Question: What type of animal is this?
Tambaya: Wacce irin dabba ce a nan?
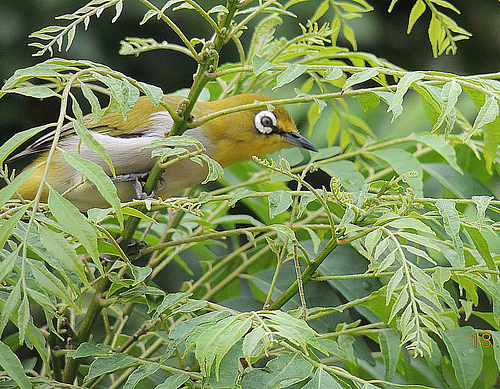
Answer: Bird.
Amsa: Tsuntsu.